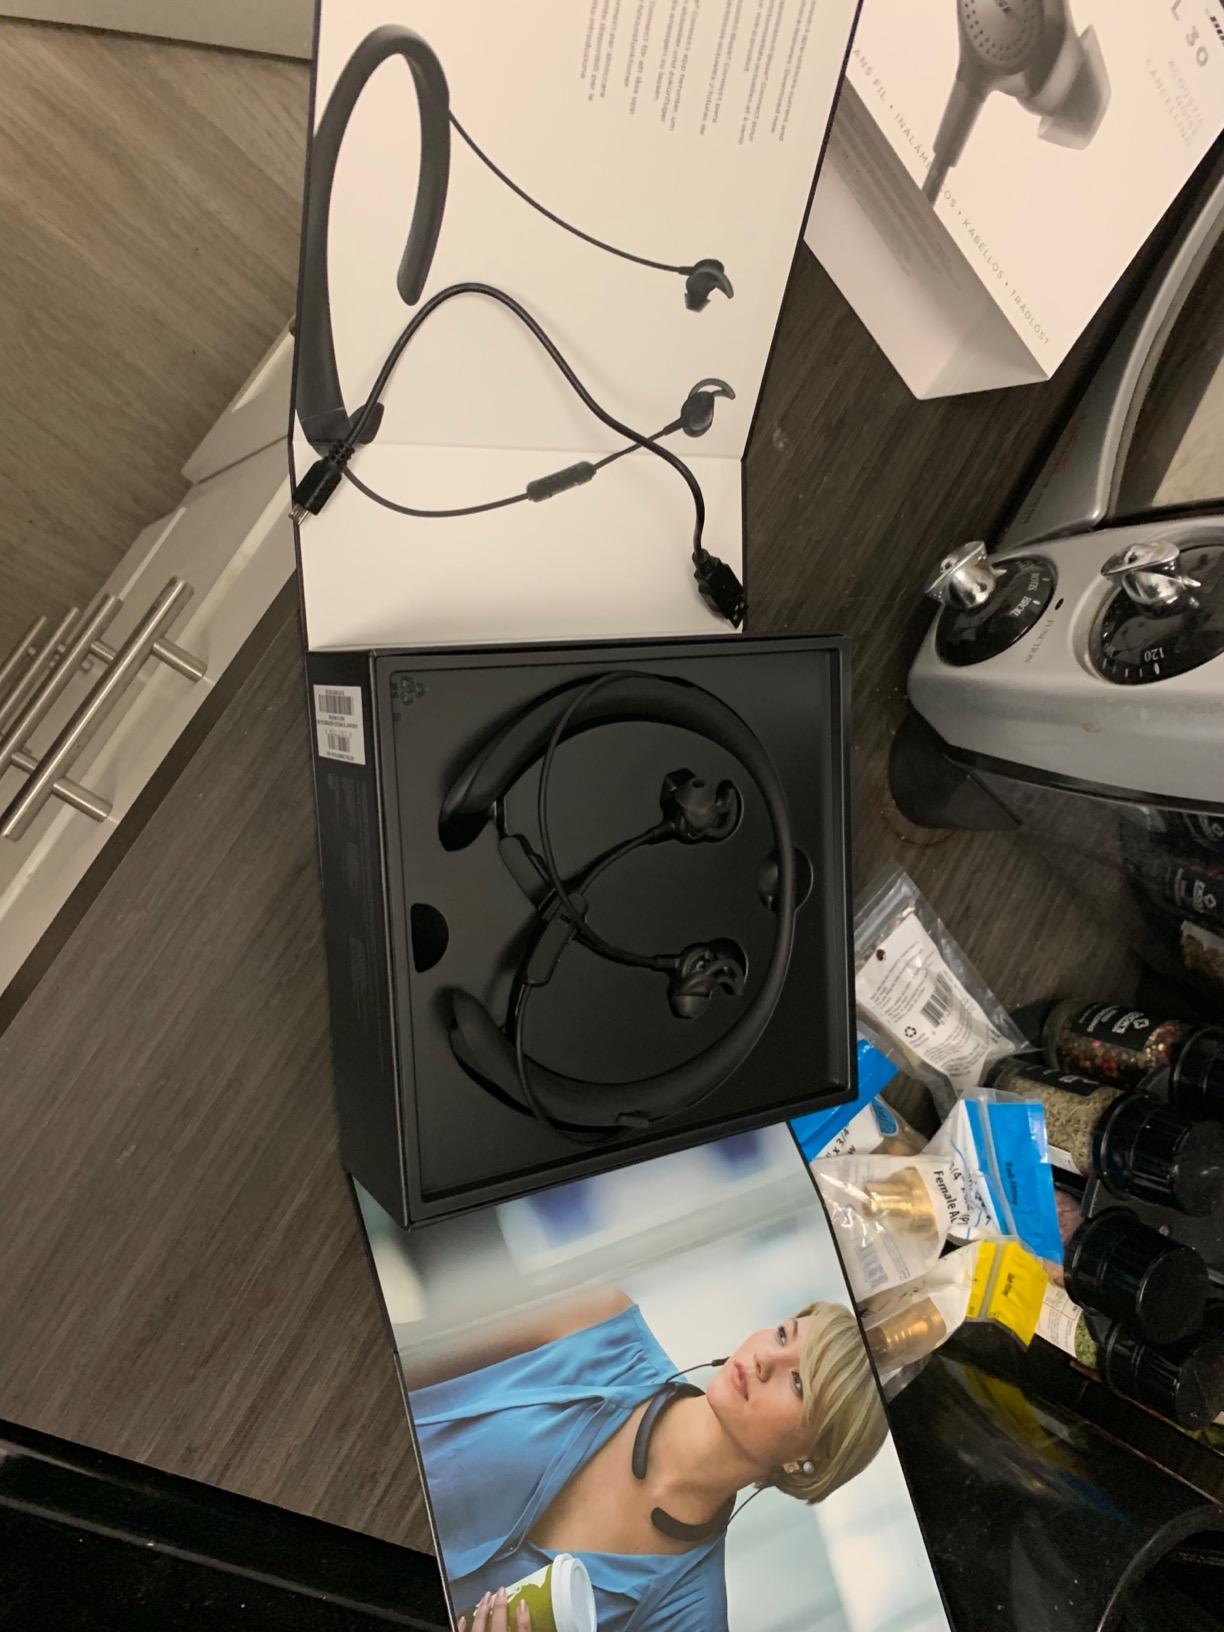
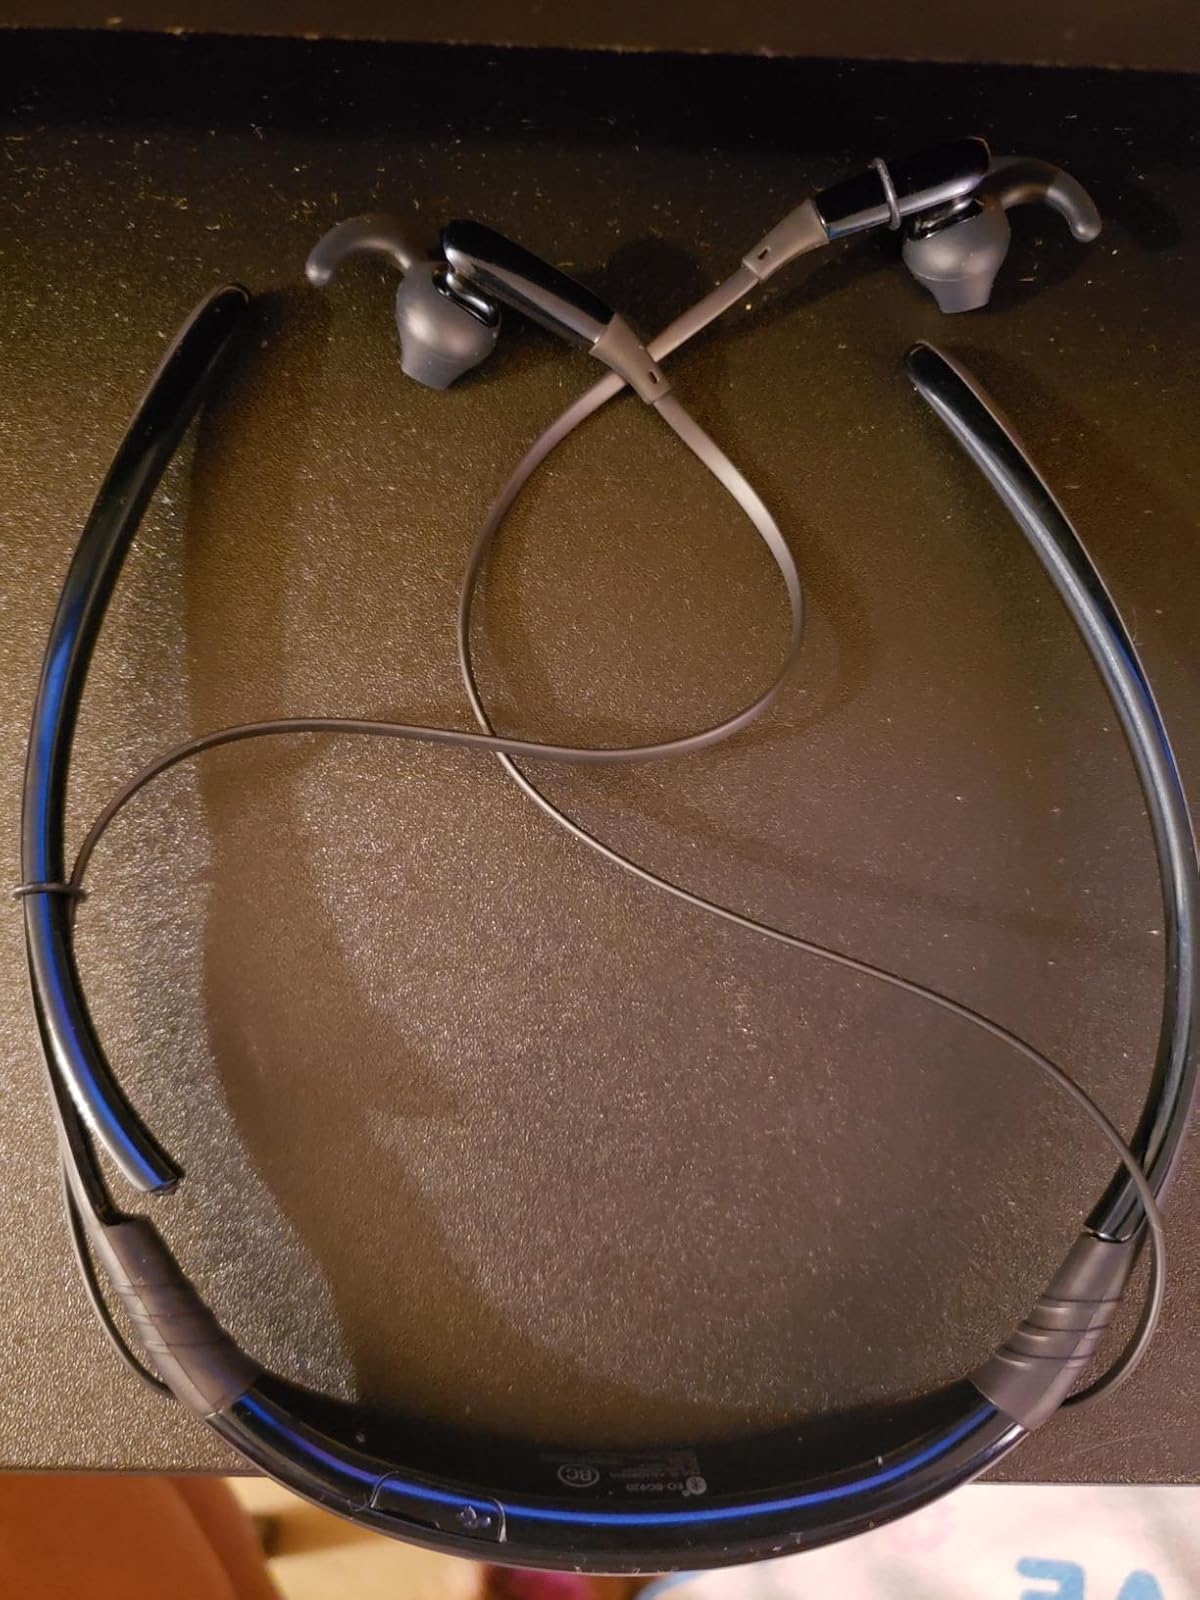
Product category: headphones
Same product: no